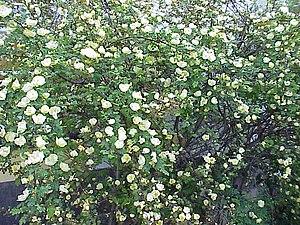
Le rosier du Père Hugo, ou rosier jaune de Chine, est une espèce de rosiers, classée dans la section des Pimpinellifoliæ, originaire de Chine dans les régions de Gansu, Qinghai, Shaanxi, Shanxi et Sichuan. On le trouve en bordure de forêts dans des régions accidentées entre 600 et 2 300 mètres d'altitude. cette espèce a été introduite en Europe en 1899 et aux États-Unis en 1908.